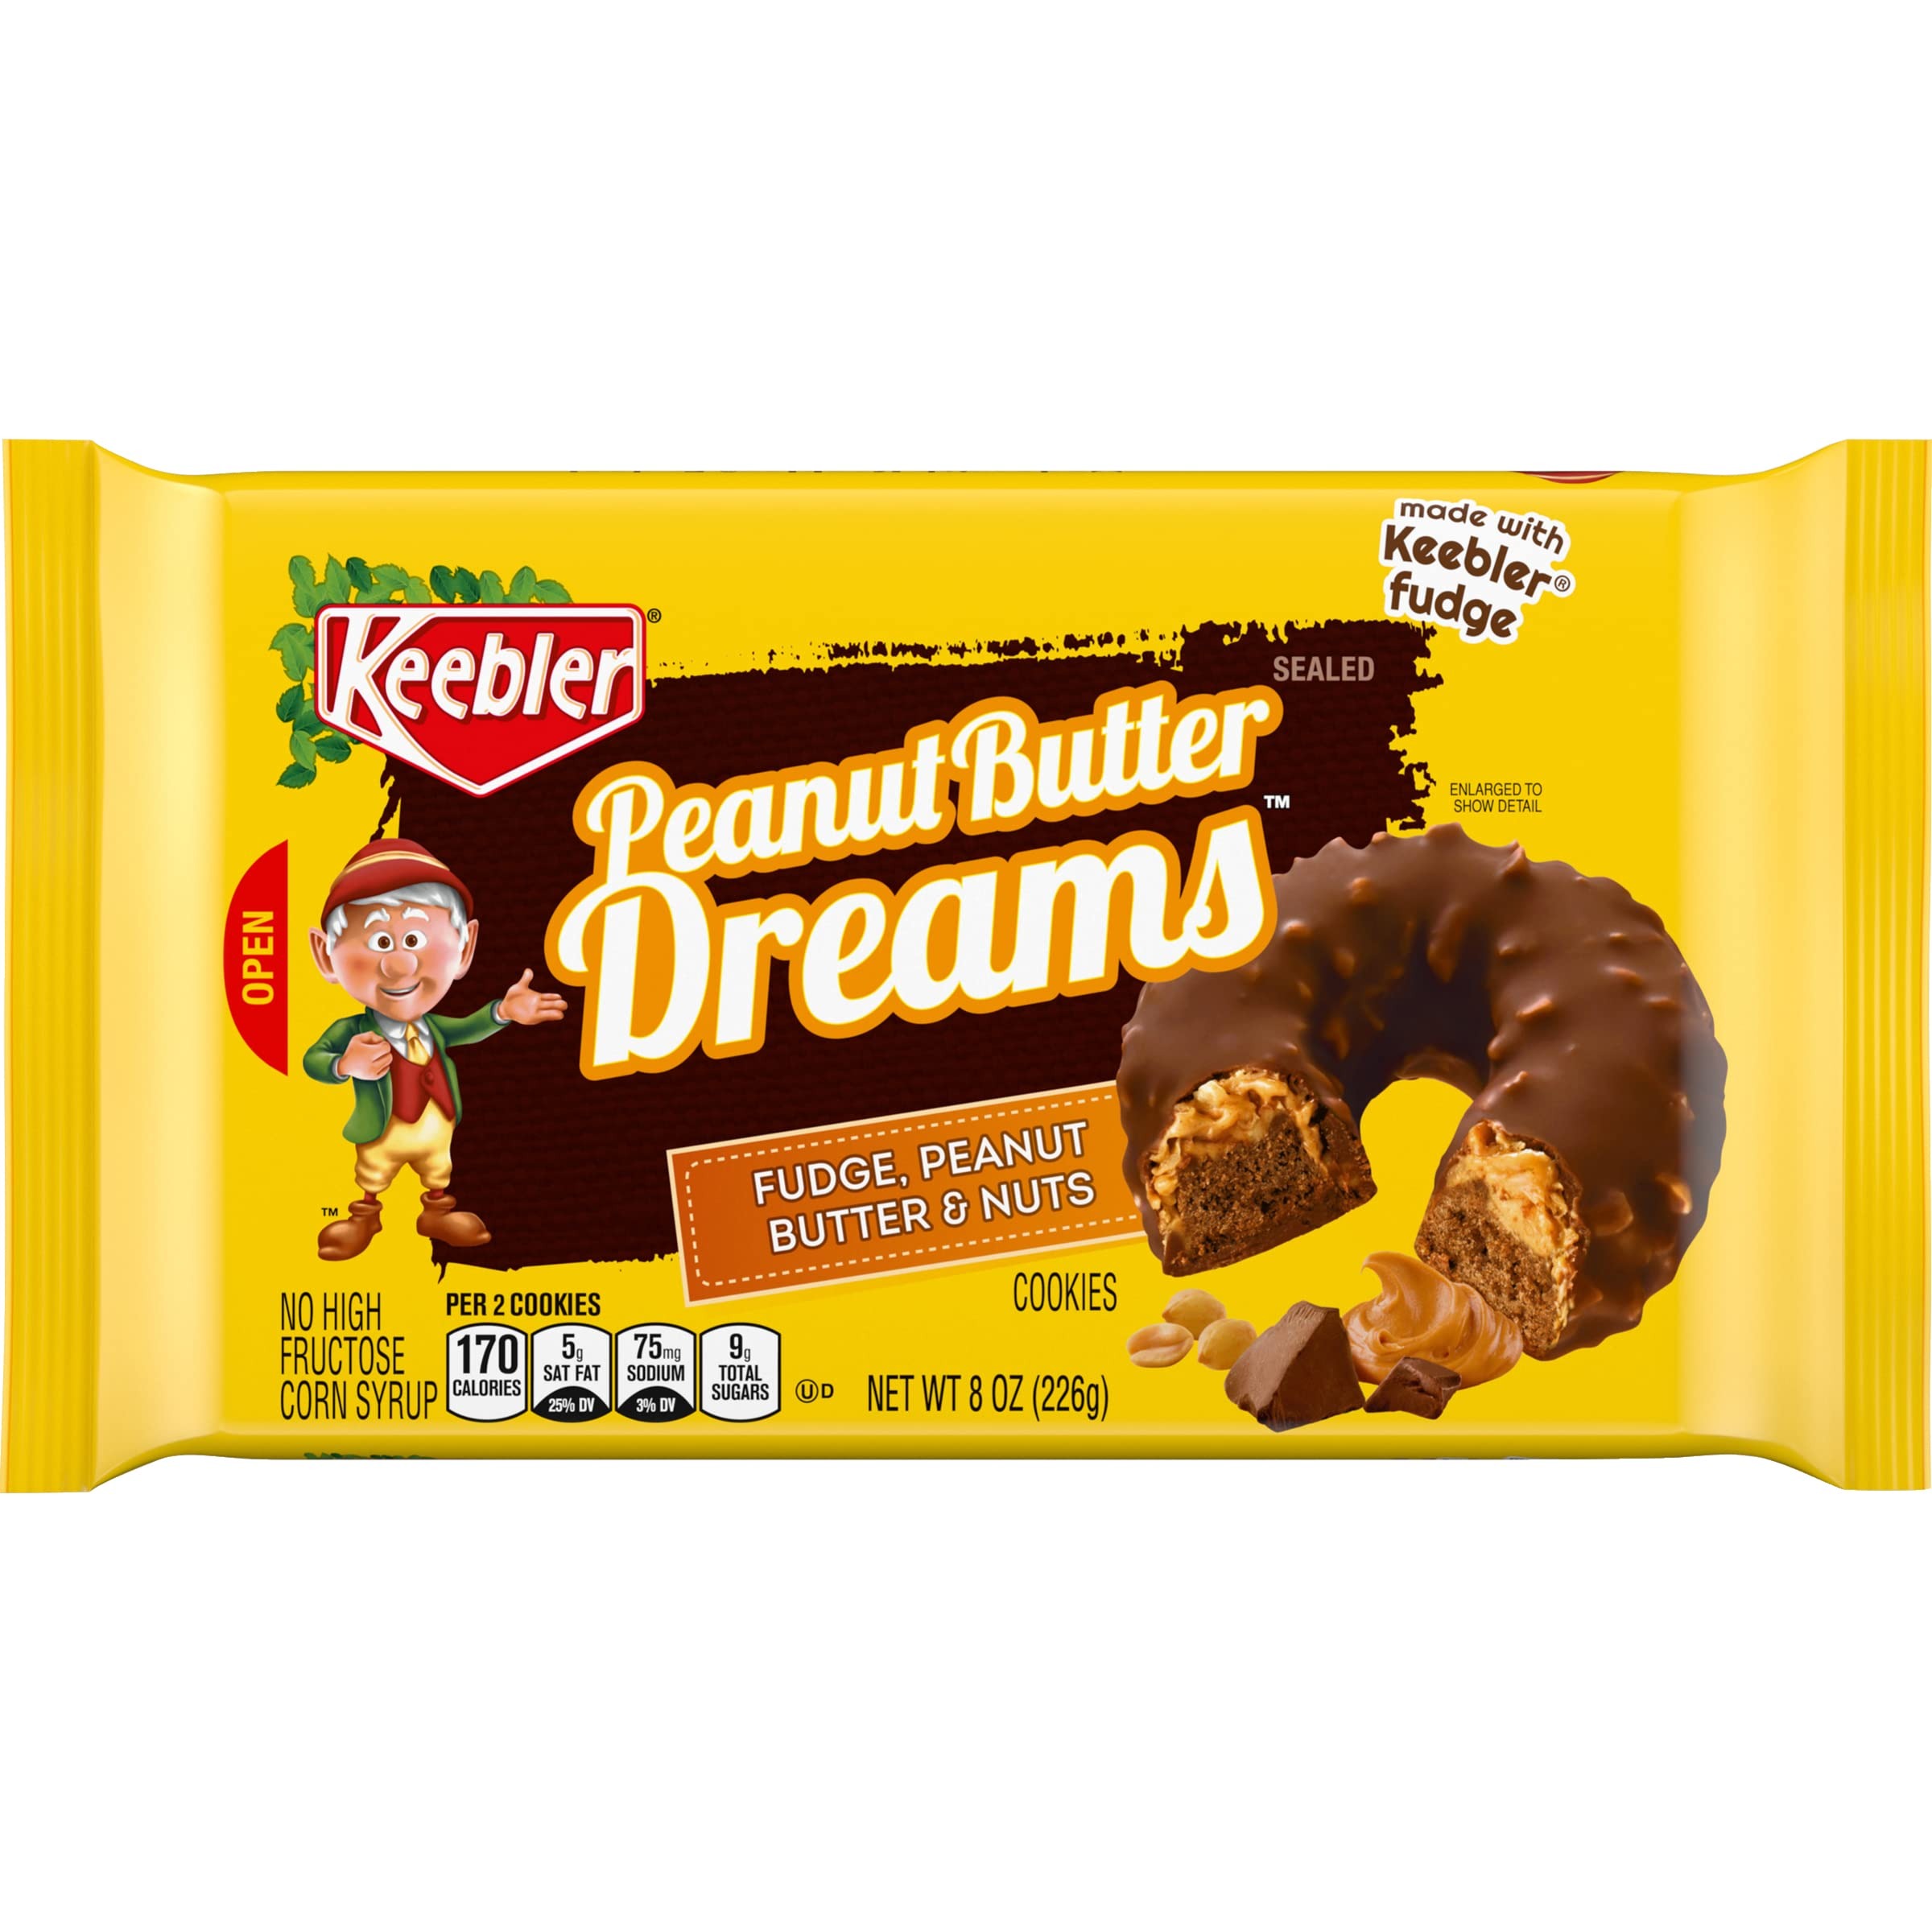
Item Name: Keebler Fudge Cookies, Peanut Butter Dreams, 8 oz
Bullet Point: Keebler Fudge Cookies, Peanut Butter Dreams, 8 oz
Value: 8.0
Unit: Fl Oz

Price: 6.31